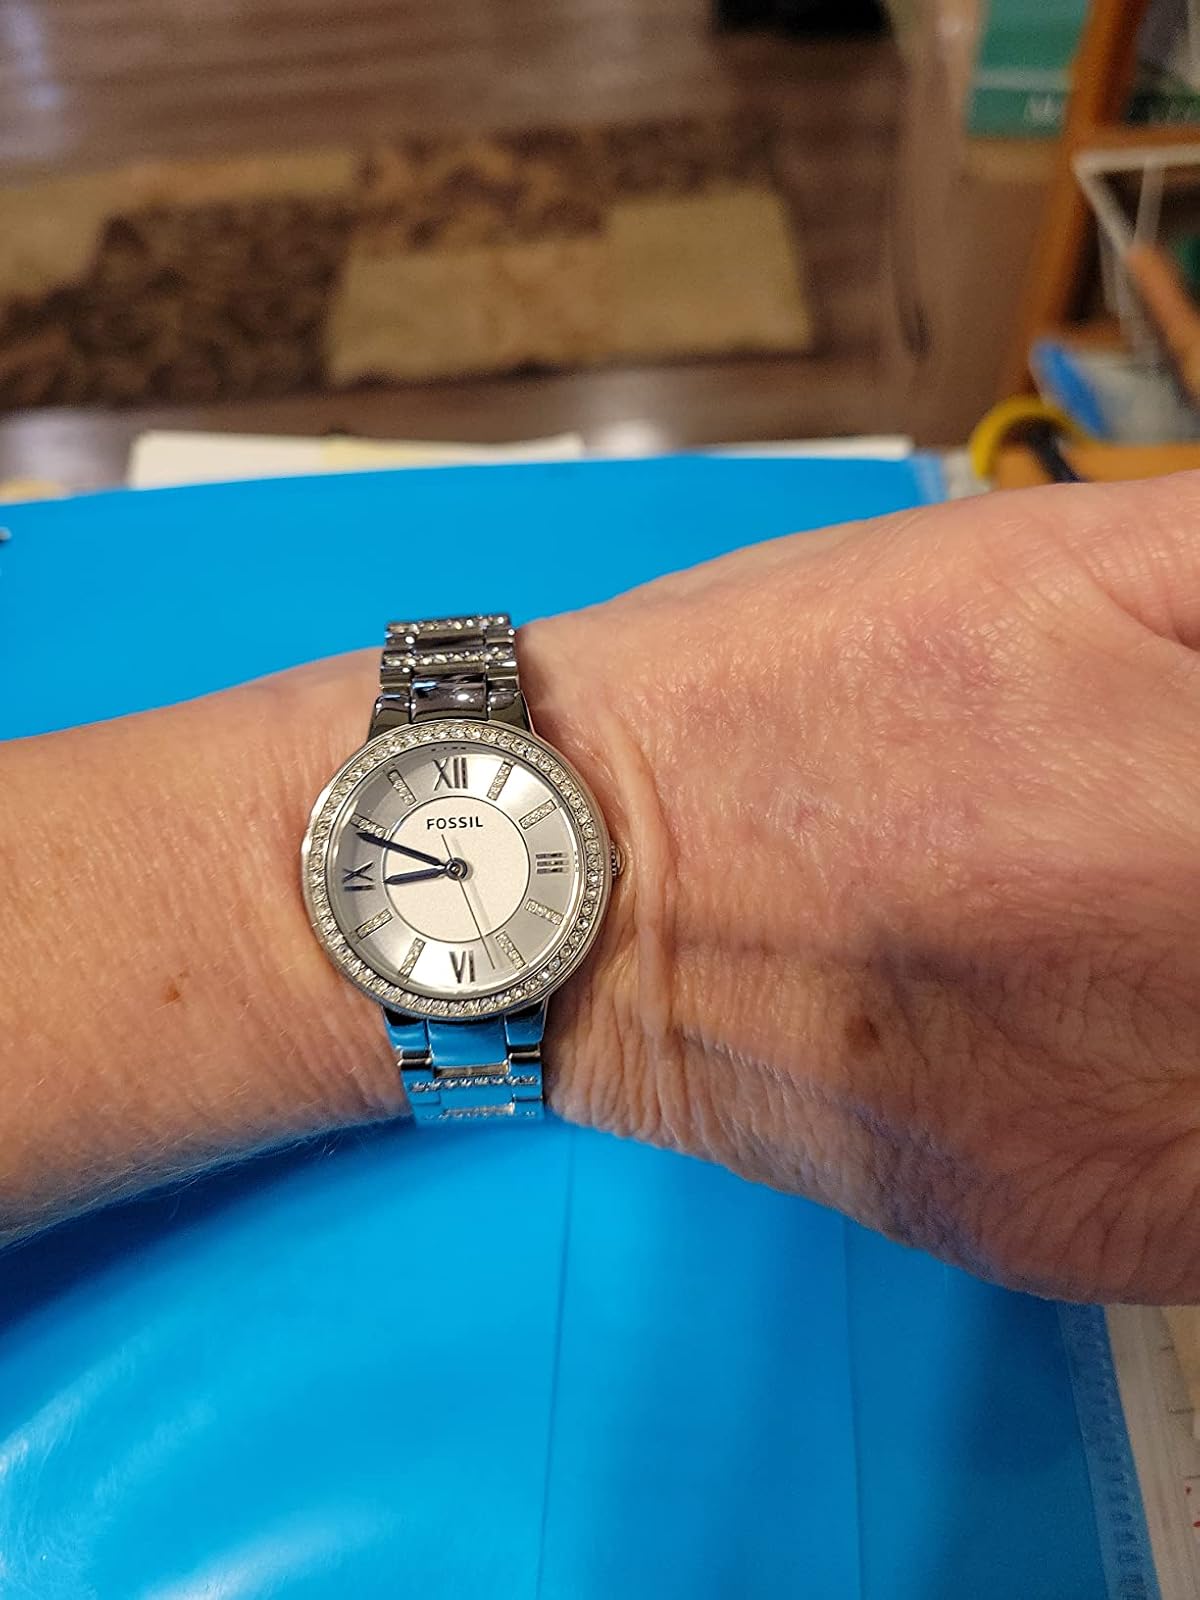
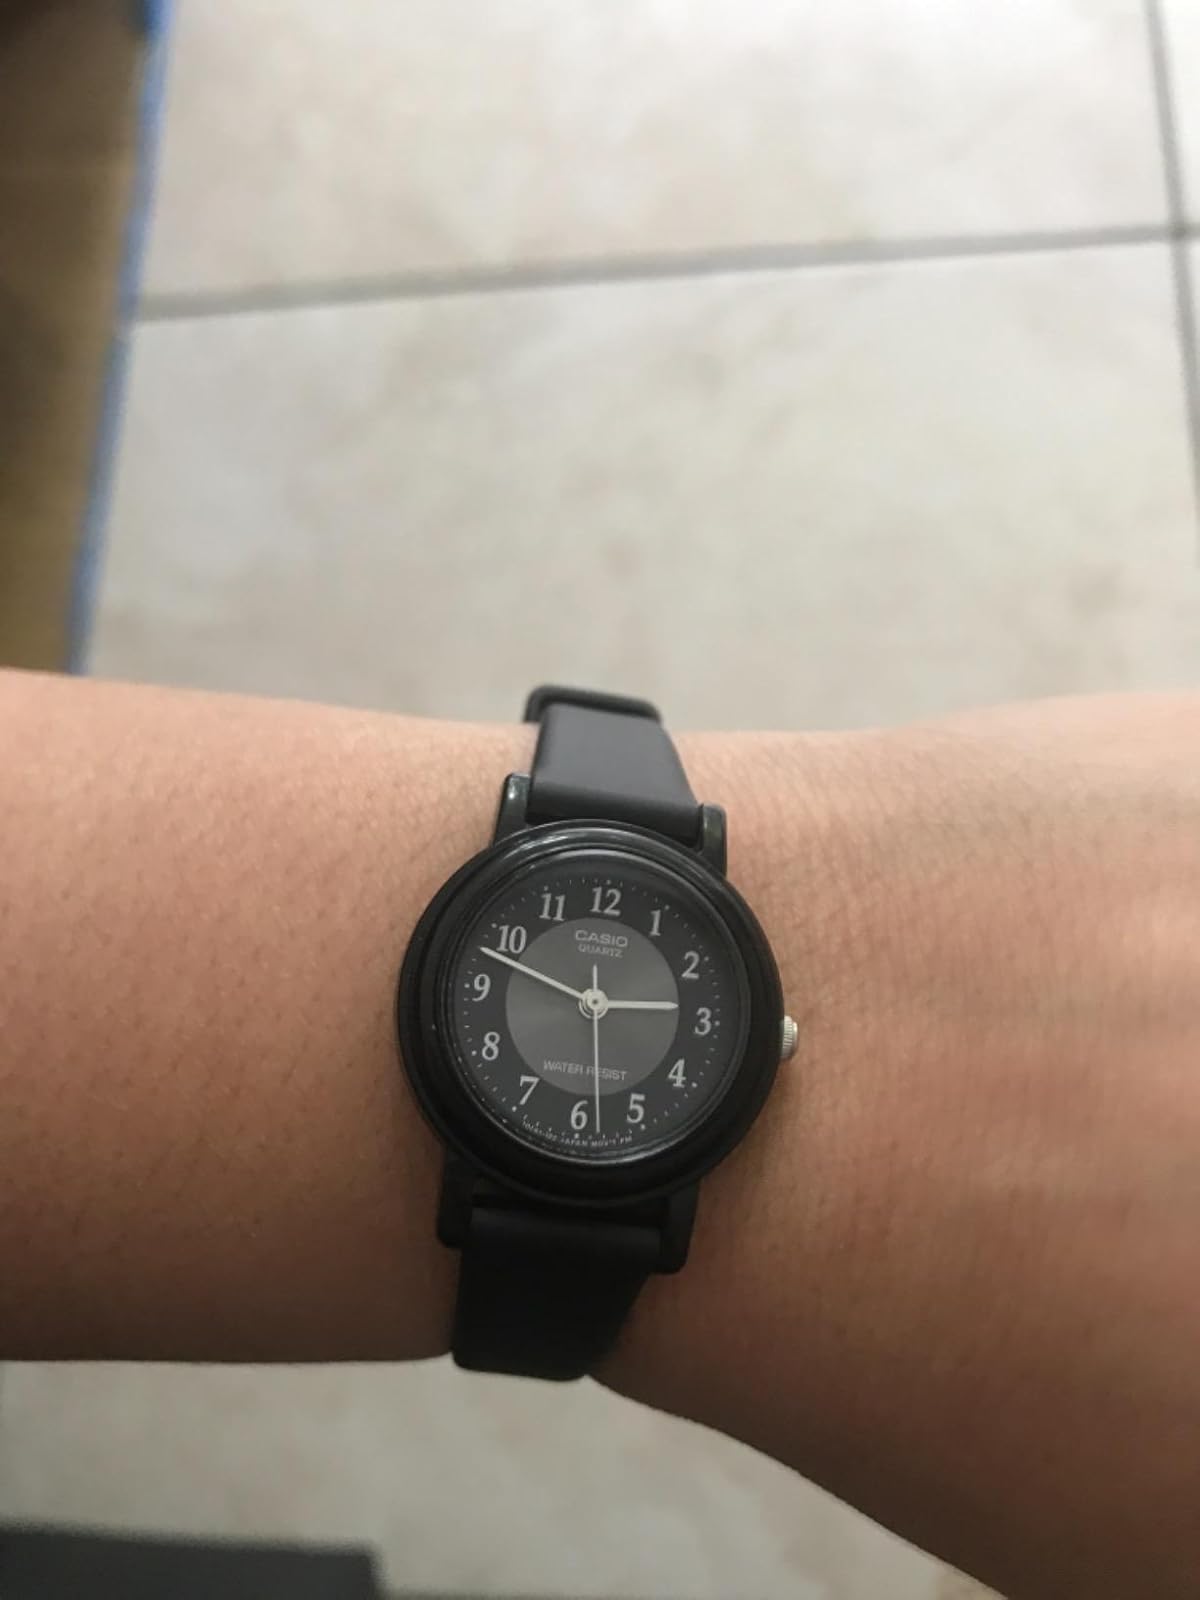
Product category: accessories_watch
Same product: no